Premalo Pavani Kalyan

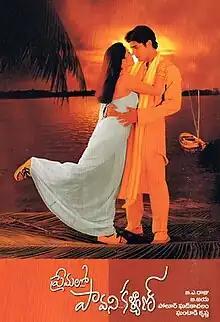
Official poster

Premalo... Pavani Kalyan is a 2002 Indian Telugu-language romantic drama film directed by Polur Ghatika Chalam and starring Deepak and Ankitha.